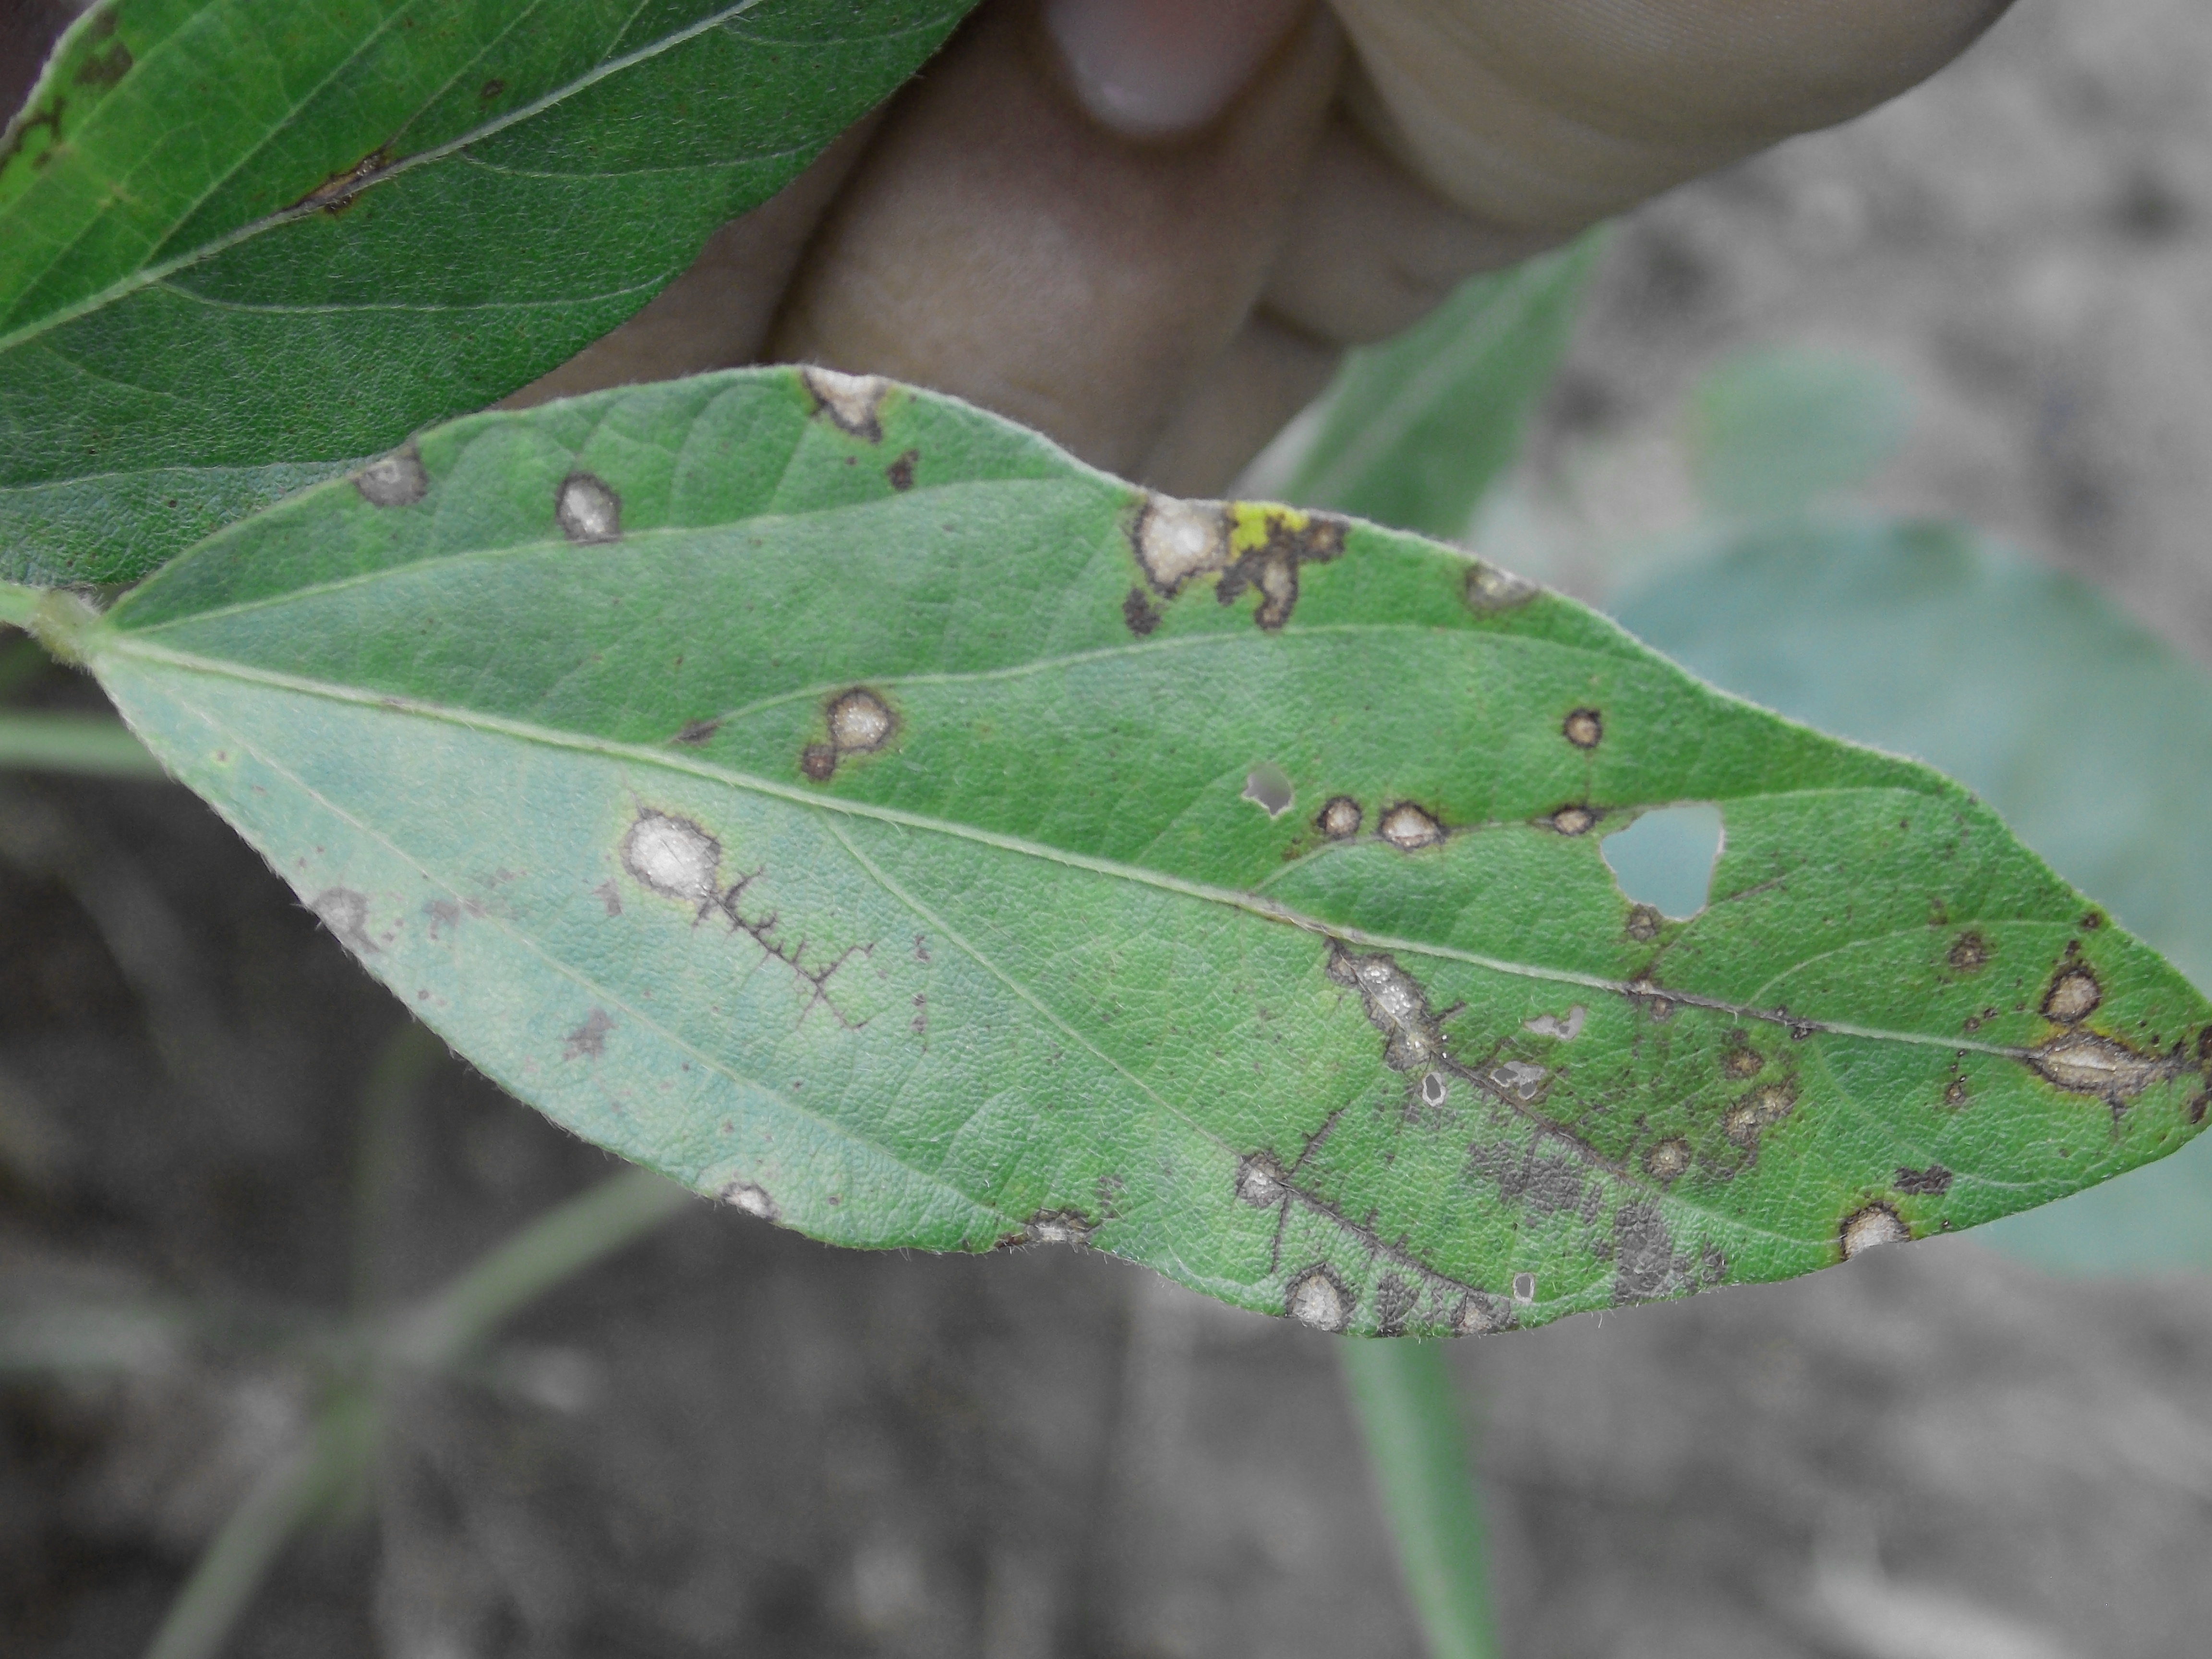
Label: Disease